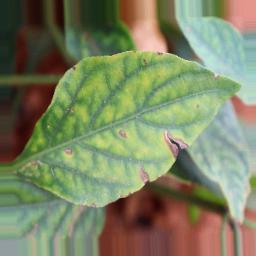
Label: nutritional